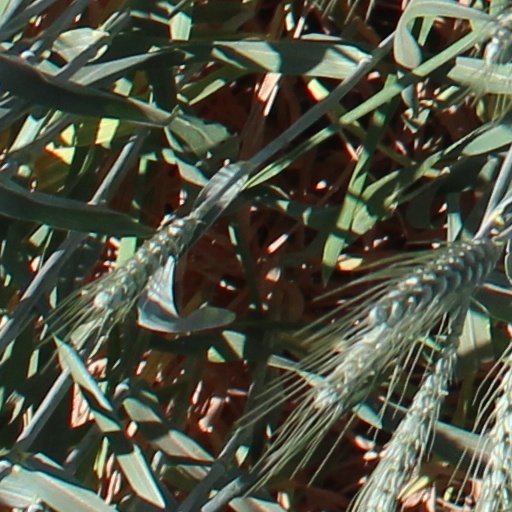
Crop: wheat